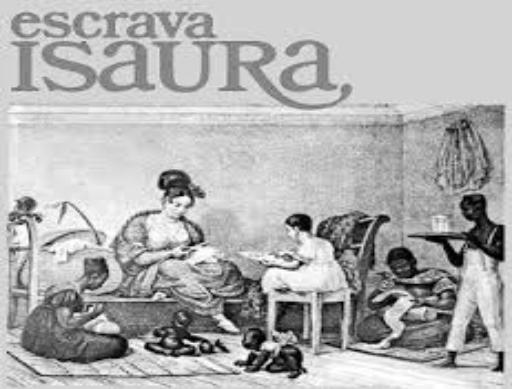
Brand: isaura
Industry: Others